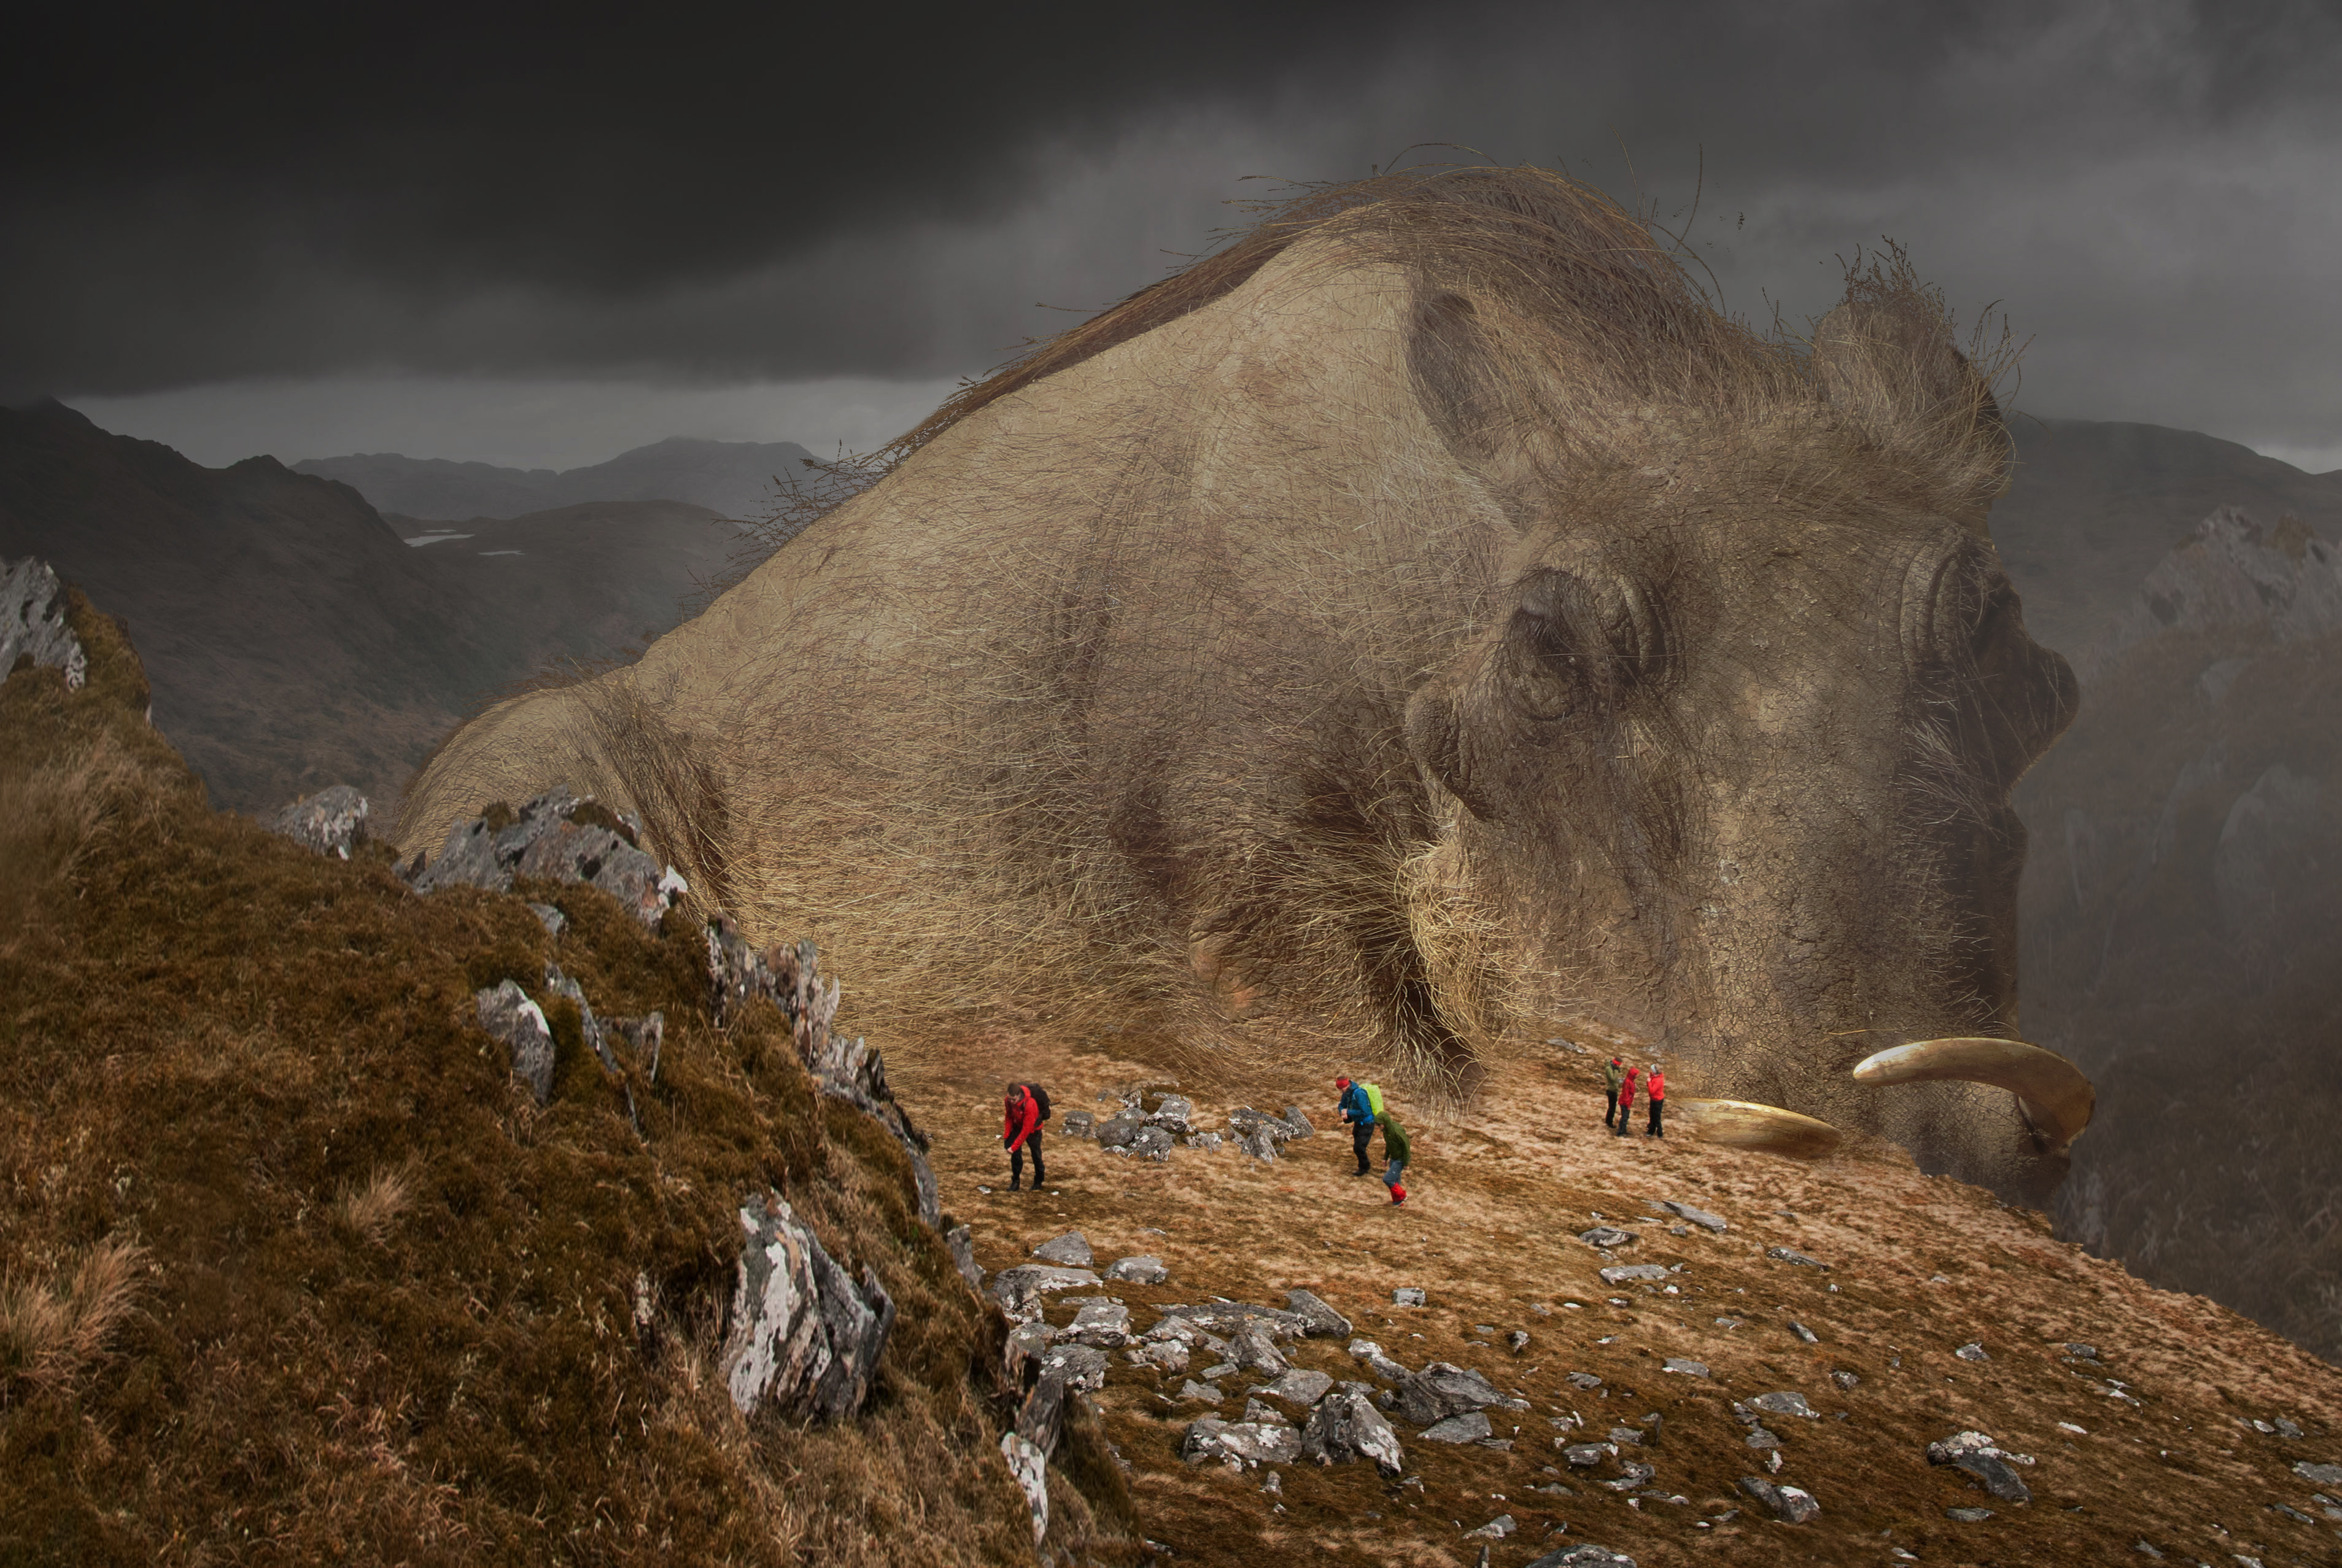
mountain, people, walking, mountainous landforms, sky, highland, rock, hill, mountain range, terrain, landscape, cloud, geology, national park